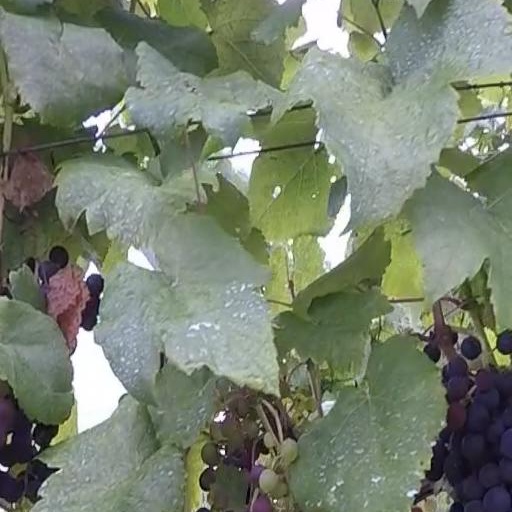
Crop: grape